Pittsburgh Landscape

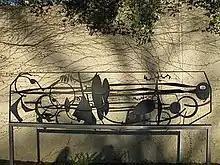
"Pittsburgh Landscape"

Pittsburgh Landscape is a 1954 painted steel abstract sculpture, by David Smith. It is in the Hirshhorn Museum and Sculpture Garden.